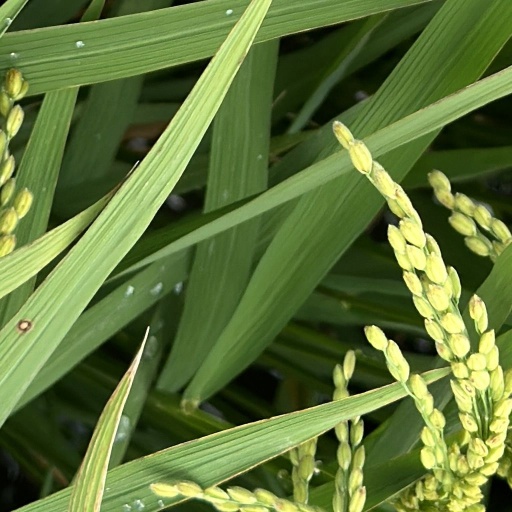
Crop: rice